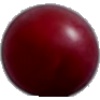
Label: Cherry Wax Red 1